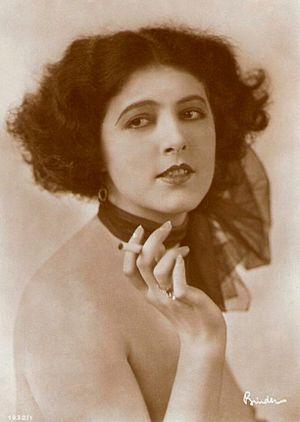
Le lundi 11 mai 1959 est le 131ᵉ jour de l'année 1959.
Marcella Albani fut une auteure et une actrice italienne du cinéma muet qui tourna principalement dans des films allemands.